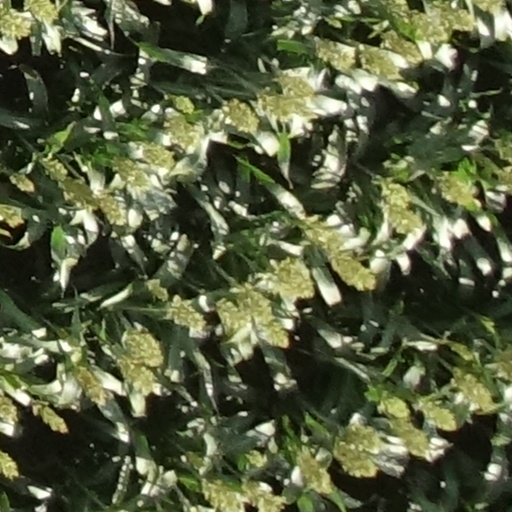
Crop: sorghum